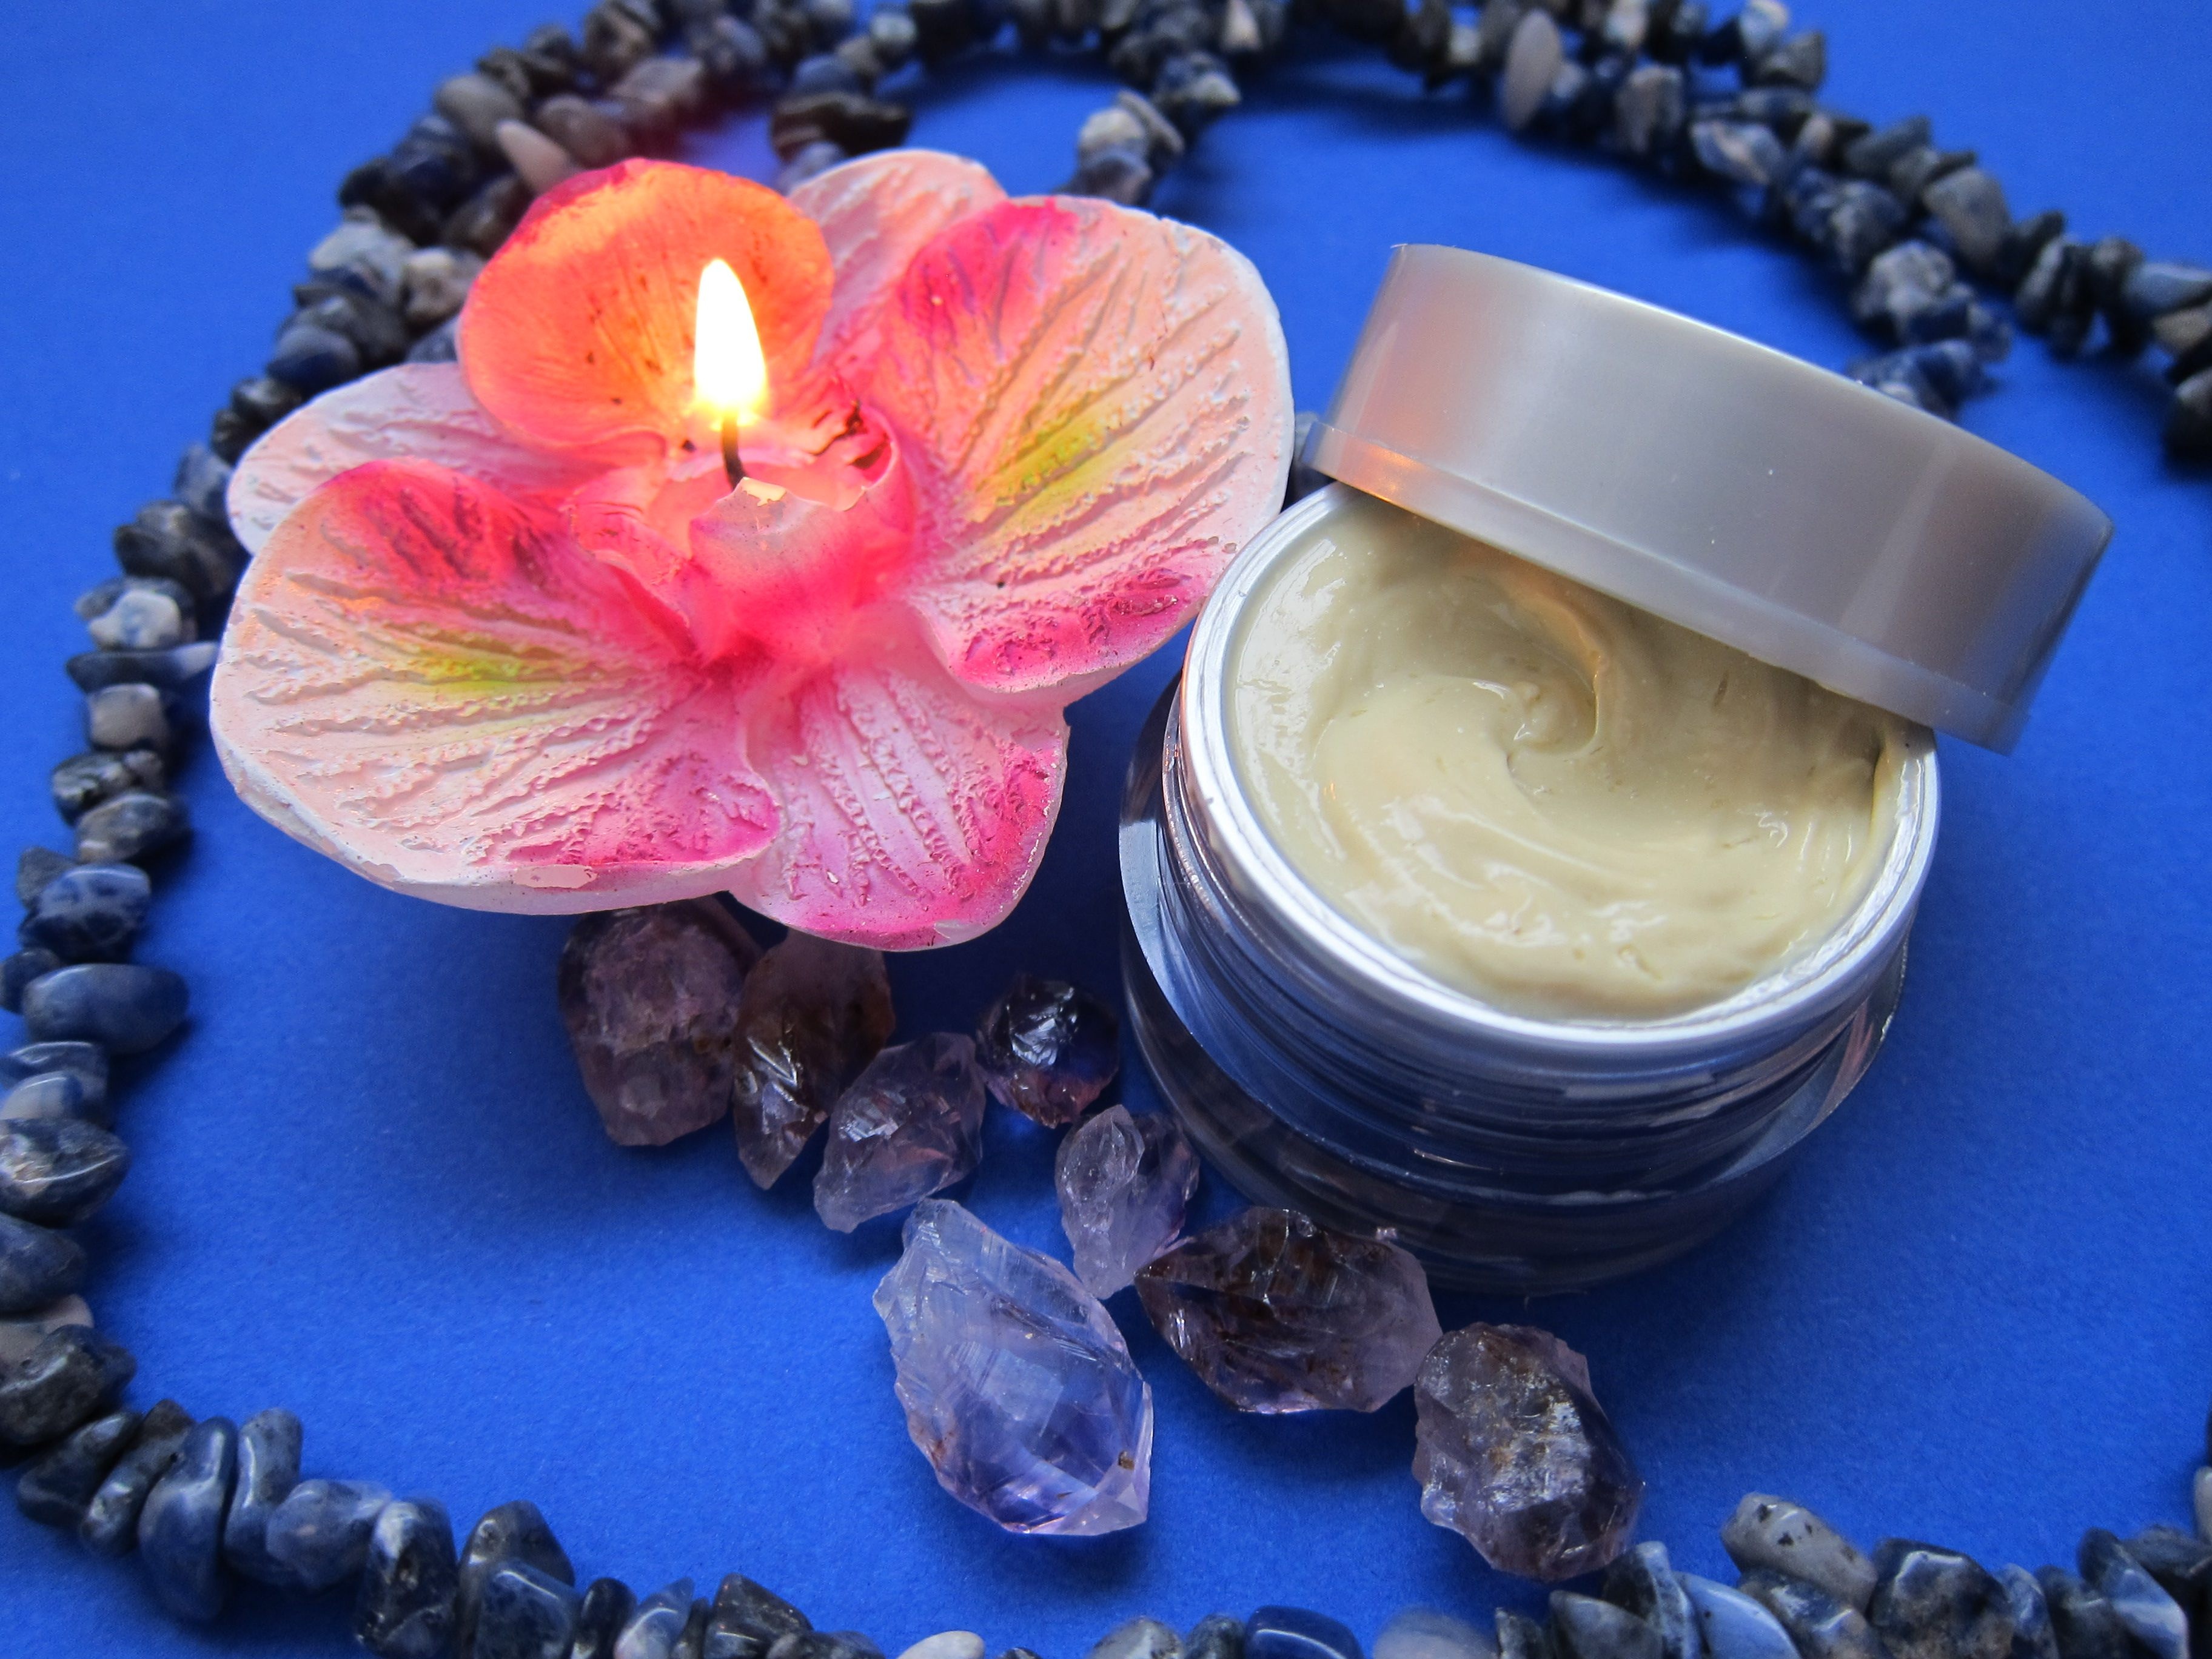
flower, petal, food, color, blue, candle, cream, jewellery, amethyst, facial, balm, wellness, skincare, flavor, cream jar, cosmetic, anti aging, moisturizing, moisturizer, face cream, sodalith, cosmetic packaging, fashion accessory